Randhir Singh (Sikh)

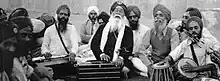
Photograph of Bhai Randhir Singh performing kirtan with followers

Randhir Singh was born as in Narangwal, Ludhiana district, Punjab Province (British India) on July 7, 1878 in a Sikh family to father Natha Singh and mother Punjab Kaur. His father, Natha Singh, worked as a District Inspector of Schools and as a Judge in the High Court of the State of Nabha. His mother, Punjab Kaur, was a direct descendant in the seventh generation of Bhai Bhagtu, a distinguished Sikh of the congregation of Guru Arjan. He completed his schooling in Nabha and higher education from Government and Forman Christian College at Lahore.